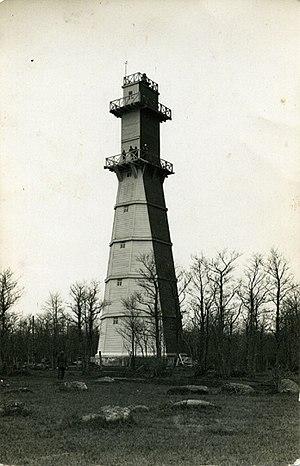
Le phare arrière d'Abruka est un phare situé sur l'île d'Abruka, au sud de la grande île de Saaremaa, appartenant à la commune de Kaarma dans le Comté de Saare, en Estonie. Il fonctionne conjointement avec le phare avant d'Abruka situé à 670 m devant lui, sur la plage.